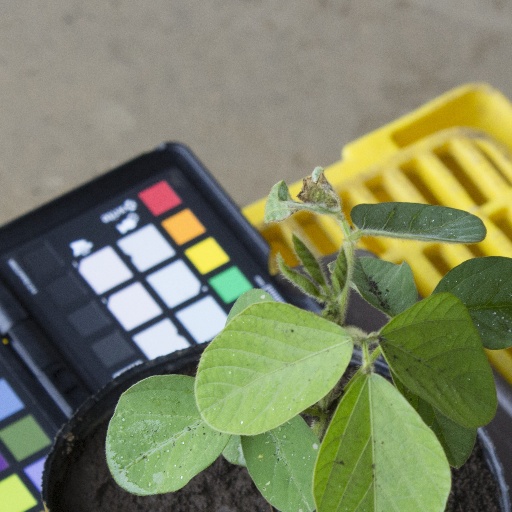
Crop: soybean